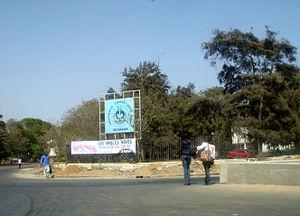
L'université Cheikh-Anta-Diop, également connue comme université de Dakar, est la principale université de Dakar, la capitale du Sénégal, en Afrique de l'Ouest. Inaugurée en 1959, l'université porte le nom de l'historien et anthropologue Cheikh Anta Diop. Elle accueille des étudiants de plusieurs pays africains et européens et fut fréquentée par de nombreux cadres sénégalais.